Murder of Joseph Augustus Zarelli

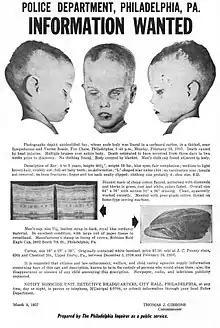
Posters showing Zarelli's postmortem photos that was distributed during the initial investigation

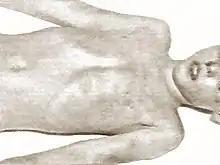
Zarelli's torso, showing signs of severe malnutrition, starvation and scarring

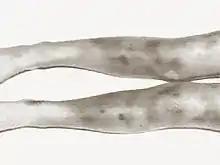
Zarelli's legs showing signs of severe bruising, malnutrition and scarring

The police received the report and opened an investigation on February 26, 1957. The dead boy's fingerprints were taken, and police at first were optimistic that he would soon be identified. However, no one ever came forward with any useful information.